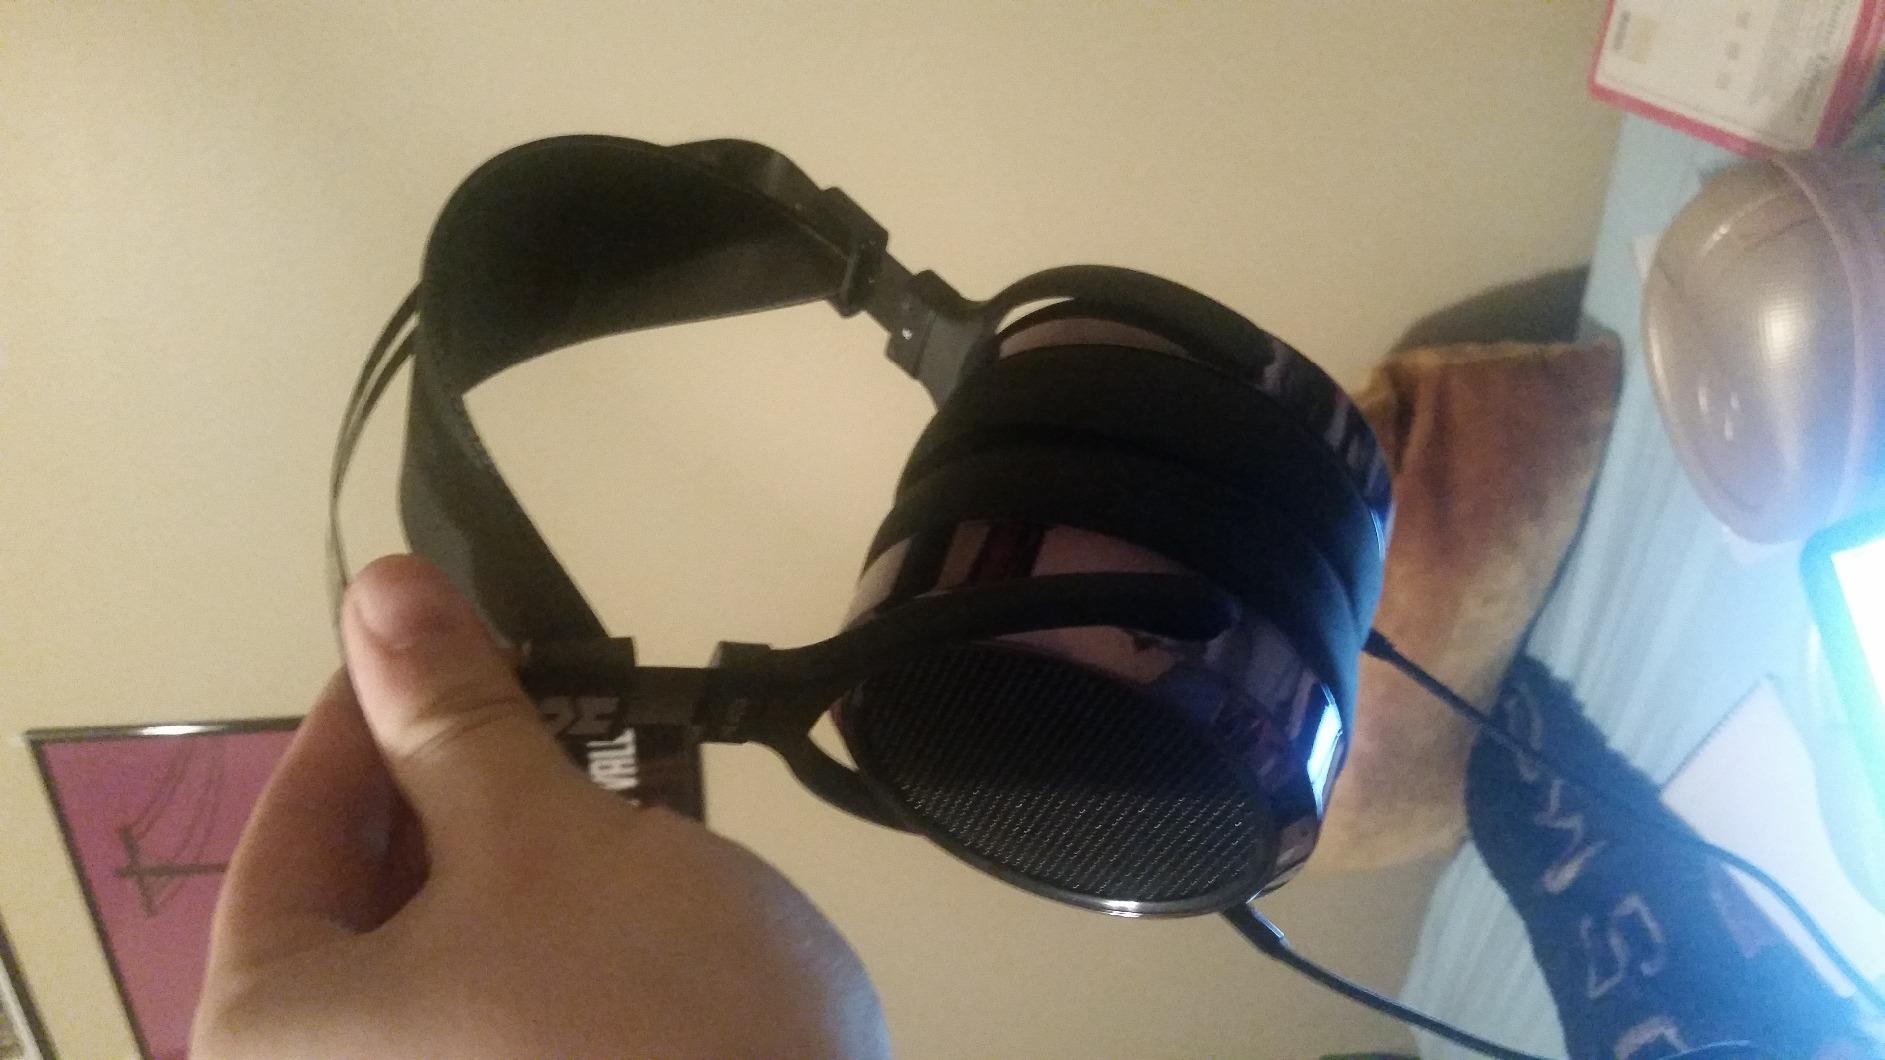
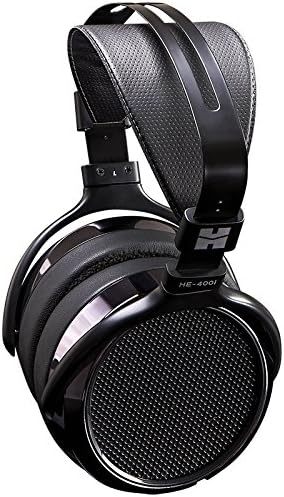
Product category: headphones
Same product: yes